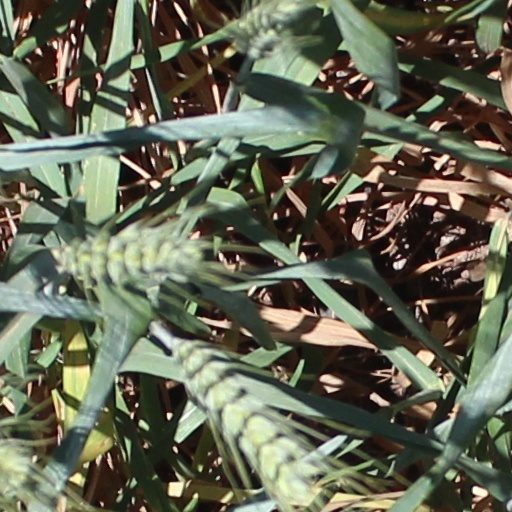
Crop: wheat